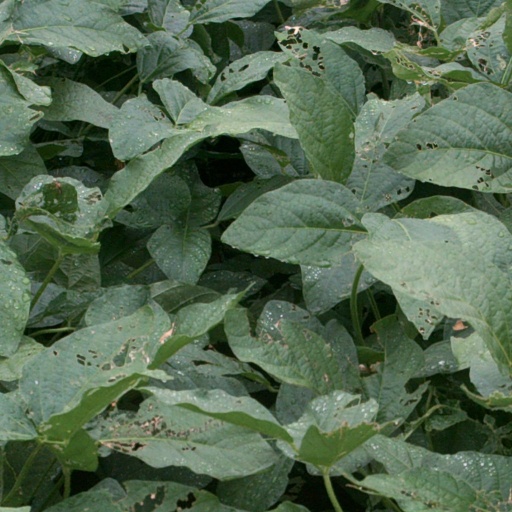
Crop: soybean